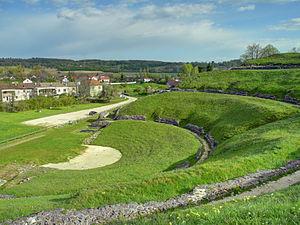
L'histoire de Montbéliard couvre à la fois celle de la ville de Montbéliard et celle de la Principauté de Montbéliard, domaine situé sur les marches de l'Alsace, possession des comtes de Wurtemberg de 1407 à 1793 et considéré à ce titre comme faisant partie du Saint-Empire romain germanique, bien que totalement francophone. Par voie de conséquence, étant donné les règles fixées par la paix d'Augsbourg, Montbéliard - seule ville francophone dans ce cas - a adopté le luthéranisme comme religion d'État et a constitué par la suite l'un des bastions du protestantisme en France. Annexée à la France en 1793, Montbéliard a connu dès lors un développement économique et industriel rapide, illustré par des familles telles que les Peugeot ou les Japy. Elle reste à ce jour marquée par l'industrie automobile.